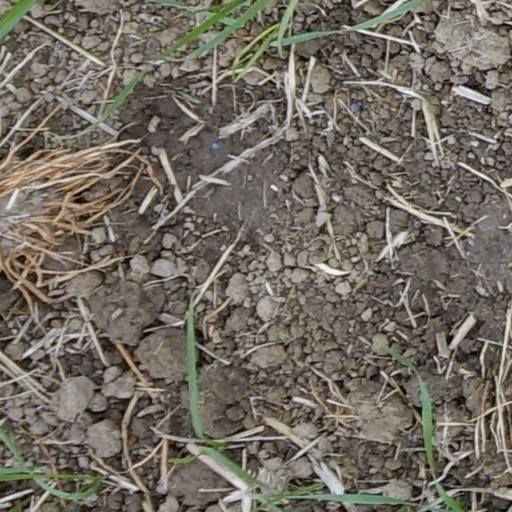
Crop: wheat